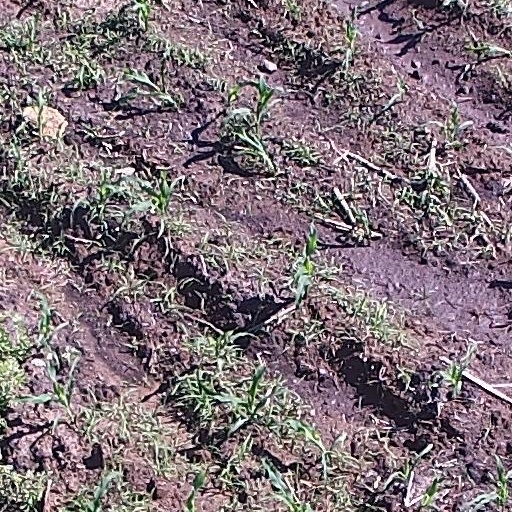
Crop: maize; corn